Jill Belland

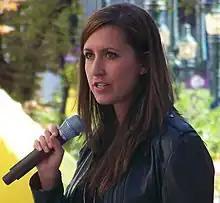
Belland in 2009

Jill Belland is a Canadian TV personality and business person. She is a co-owner of Bare Belle in Calgary, where she provides dance and exercise training.